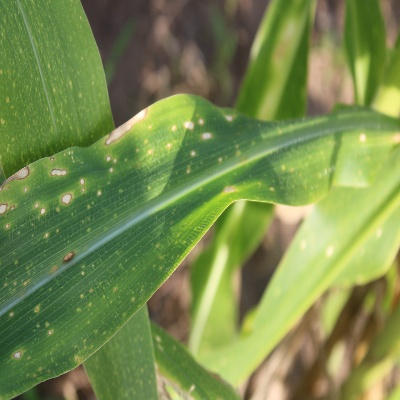
Crop: Maize
Condition: leaf blight